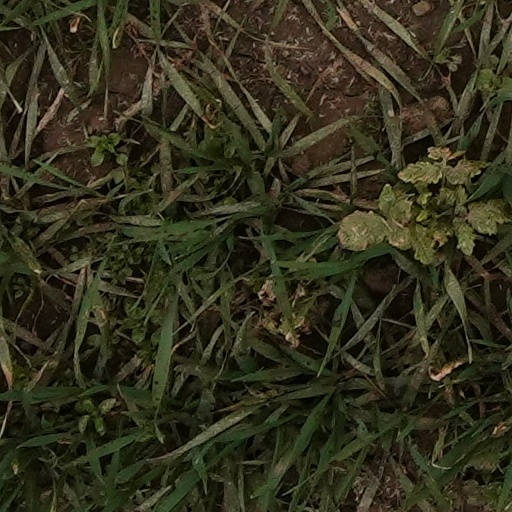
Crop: wheat